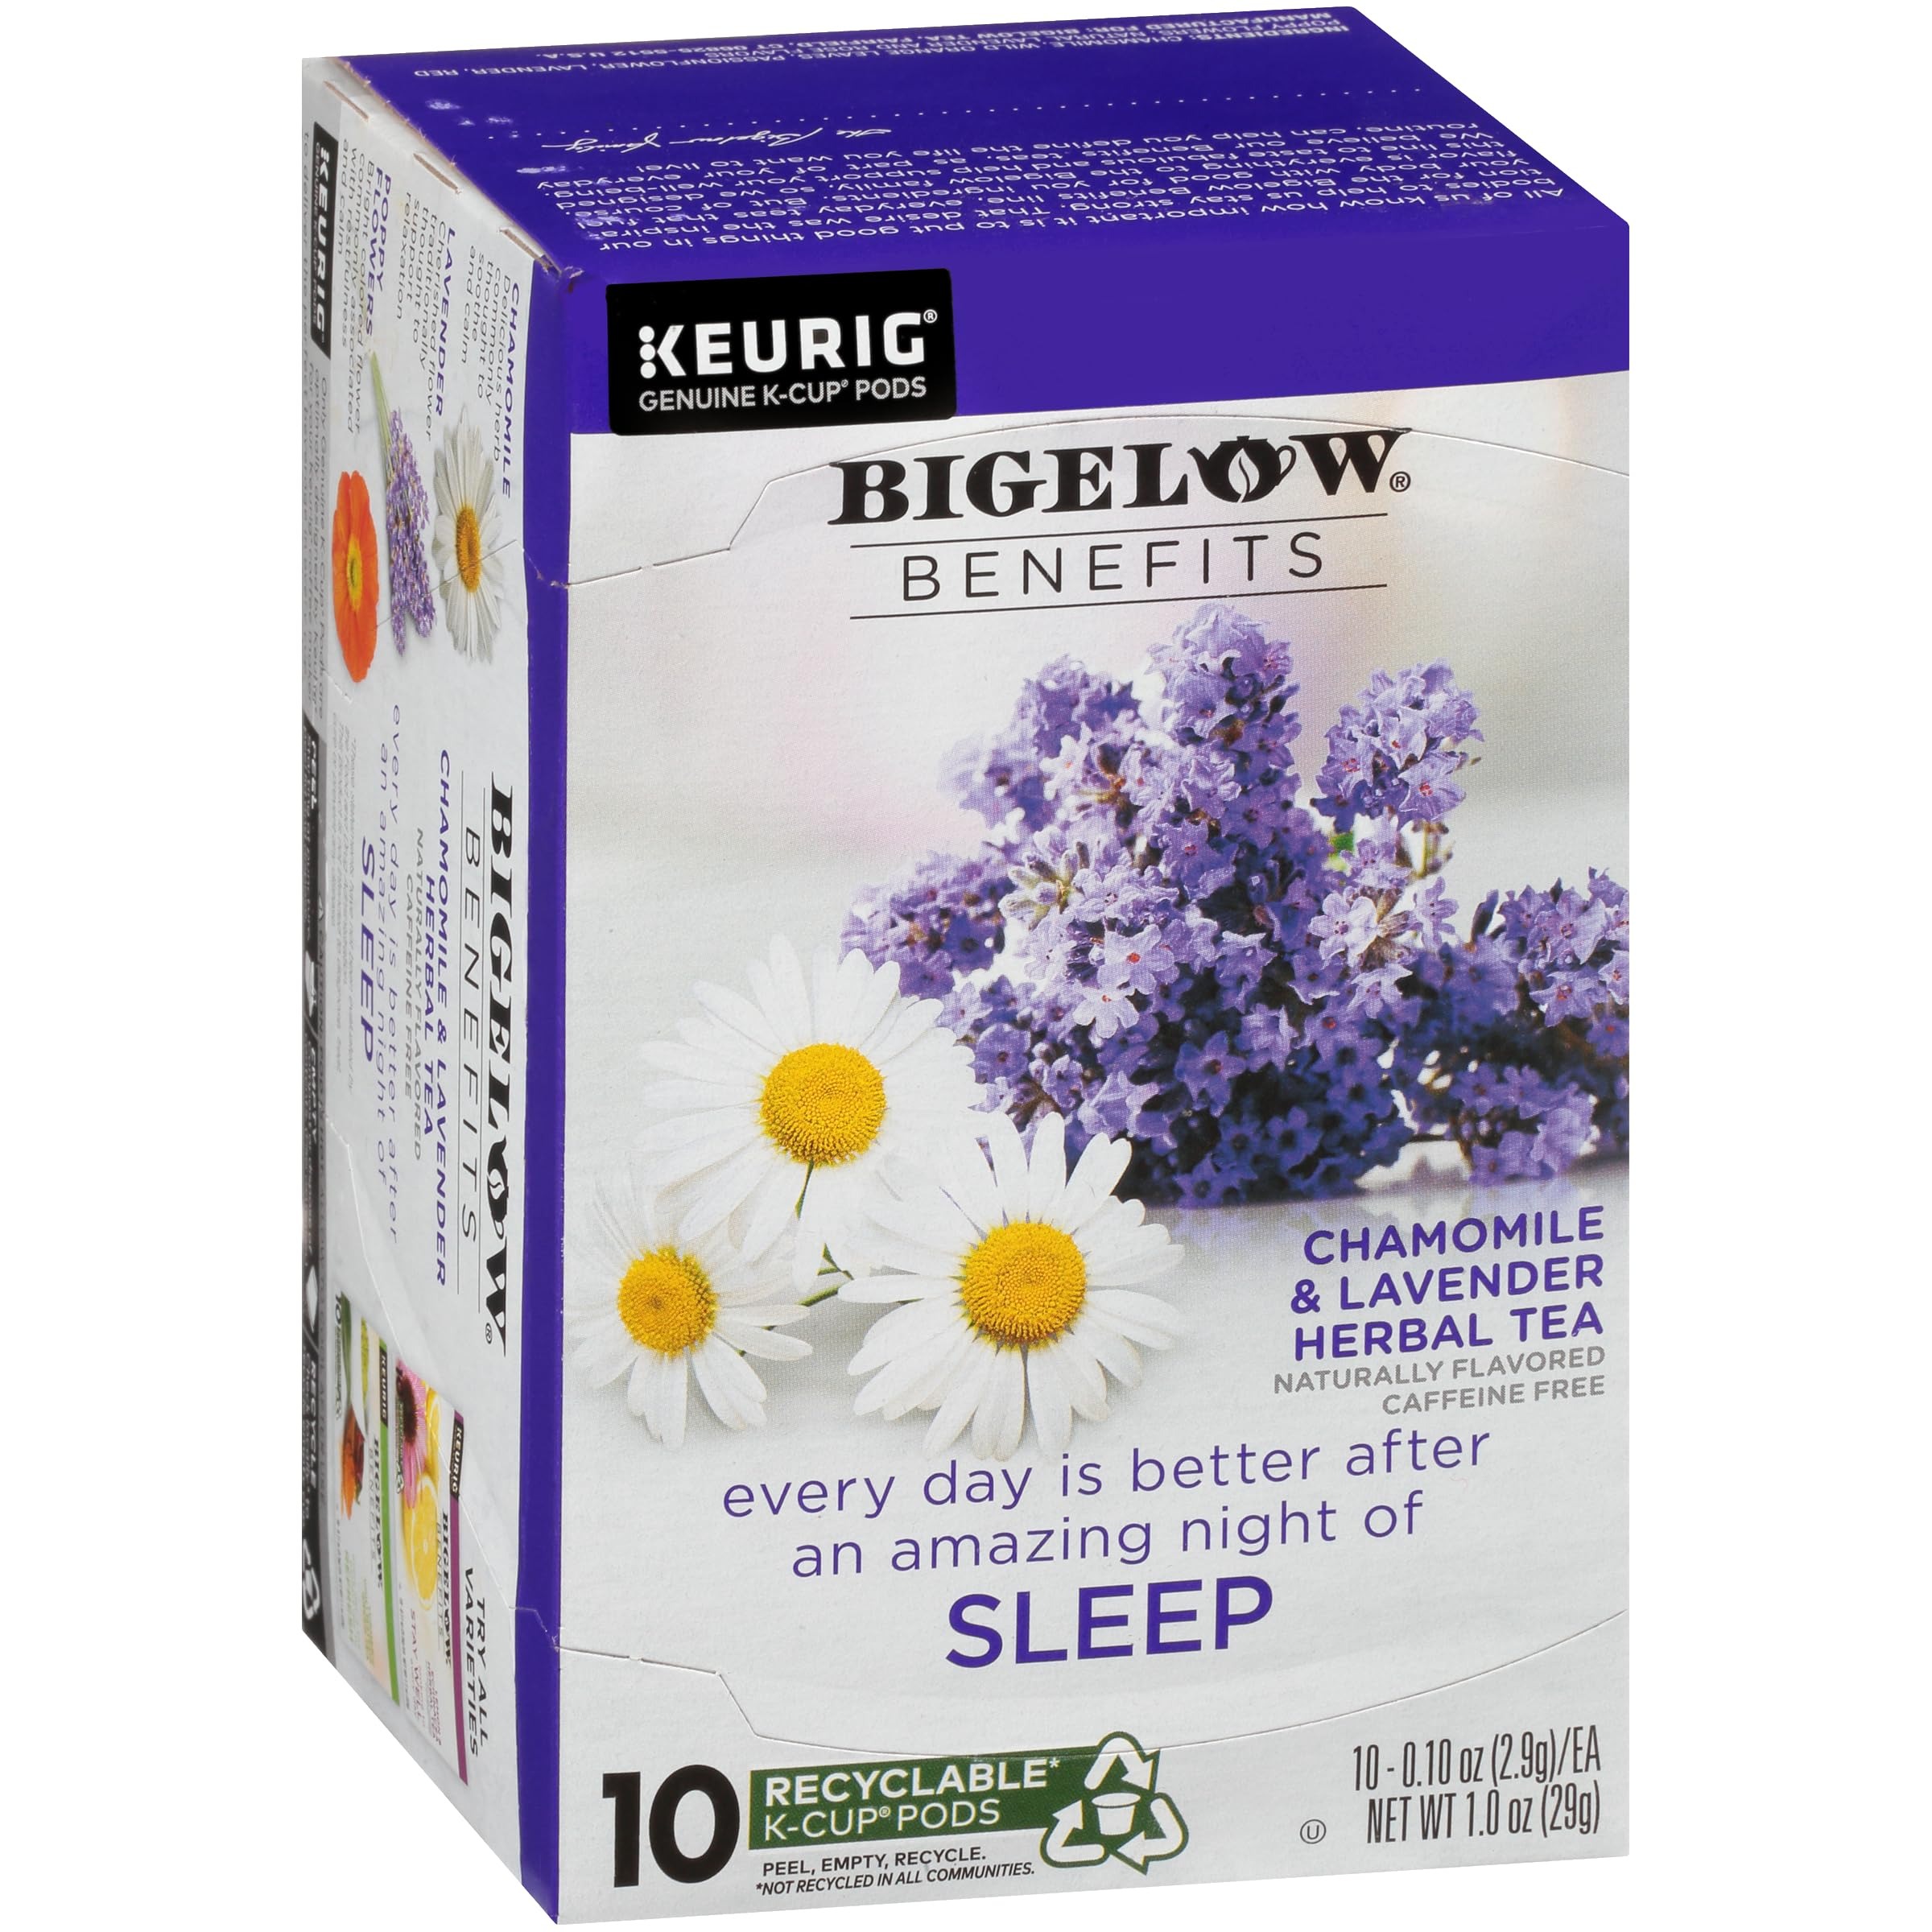
Item Name: Bigelow Tea Benefits Sleep Chamomile & Lavender Keurig K-Cup Pods Herbal Tea, Caffeine Free, 10 Count (Pack of 6), 60 Total K-Cup Pods
Bullet Point 1: Mellow Out: Soothing chamomile, relaxing lavender, wild orange leaves, and floral herbs are combined to support relaxation and a calm state to help get some much-deserved beauty rest
Bullet Point 2: Bigelow Quality Meets K-Cup Convenience: Expect consistent quality in every cup, from every Keurig pod. Serve up a single cup of premium Bigelow Tea with the convenience of K-cup brewer
Bullet Point 3: Try Every Flavor: There's a tea for morning, noon, and night time relaxation. Try our English Breakfast, Vanilla Chai, antioxidant Green Tea, decaffeinated teas, organic teas and a variety of our herbal tea bags
Bullet Point 4: Blended and Packaged in the USA: In 1945 Ruth Campbell Bigelow created our first tea, Constant Comment, a strong, flavorful black tea blended with aromatic orange peel and sweet warming spices. Today, Bigelow is still 100% Family Owned
Bullet Point 5: Uncompromised Quality: Since 1945, Bigelow Tea has been a leader in premium tea and proud to be a Certified B Corporation - meeting the highest verified standards of social and environmental performance, transparency and accountability
Value: 60.0
Unit: count

Price: 58.92